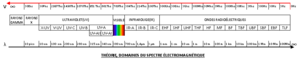
Spectre électromagnétique divisé en domaines
Le spectre électromagnétique est le classement des rayonnements électromagnétiques par fréquence, longueur d'onde dans le vide ou énergie photonique.